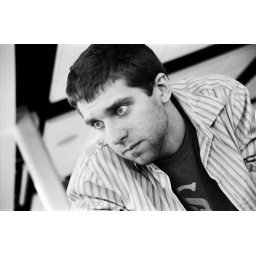
black and white photography from my class. scanned in negatives, edited in photoshop